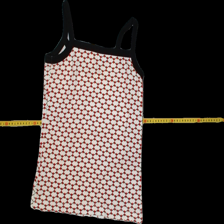
View: back
Type: Tank top
Category: Ladies
Brand: Not Applicable
Colors: Multicolor
Material: 95%cotton 5%elastane
Pattern: Checkered print
Size: S
Season: Summer
Trend: No trend
Stains: Yes
Price range: <50
Recommended usage: Export